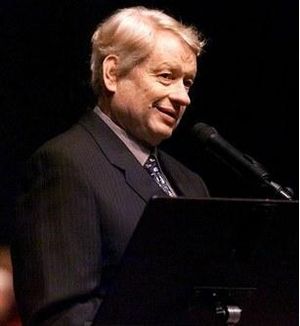
Jesper Klein
Den danske skuespiller Jesper Klein.
Jesper Klein var en dansk skuespiller, forfatter m.m.